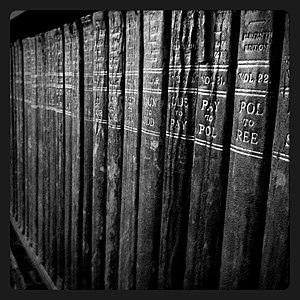
La XIᵉ édition de l'Encyclopædia Britannica représente, sous beaucoup d'aspects, la somme des connaissances du début du XXᵉ siècle. Cette édition est encore considérée comme la plus grande édition de l'Encyclopédie britannique avec beaucoup d'articles ayant dix fois la longueur de ceux des autres encyclopédies de l'époque.